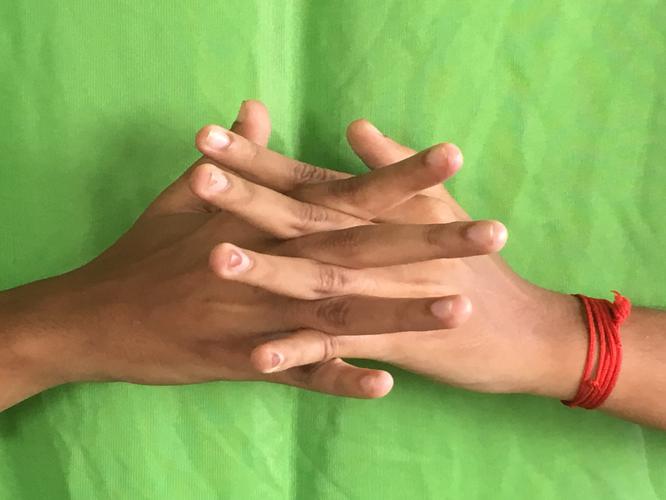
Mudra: Karkatta
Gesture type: double_hand